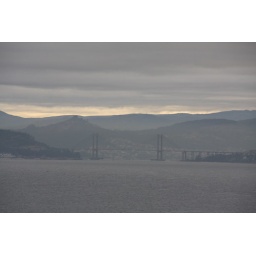
Day 13 - Vigo. Weather in the harbour was not so good, but the whiter water rafting in the mountains was fantastic. Day 13 - Vigo. Weather in the harbour was not so good, but the whiter water rafting in the mountains was fantastic.